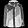
Label: Coat